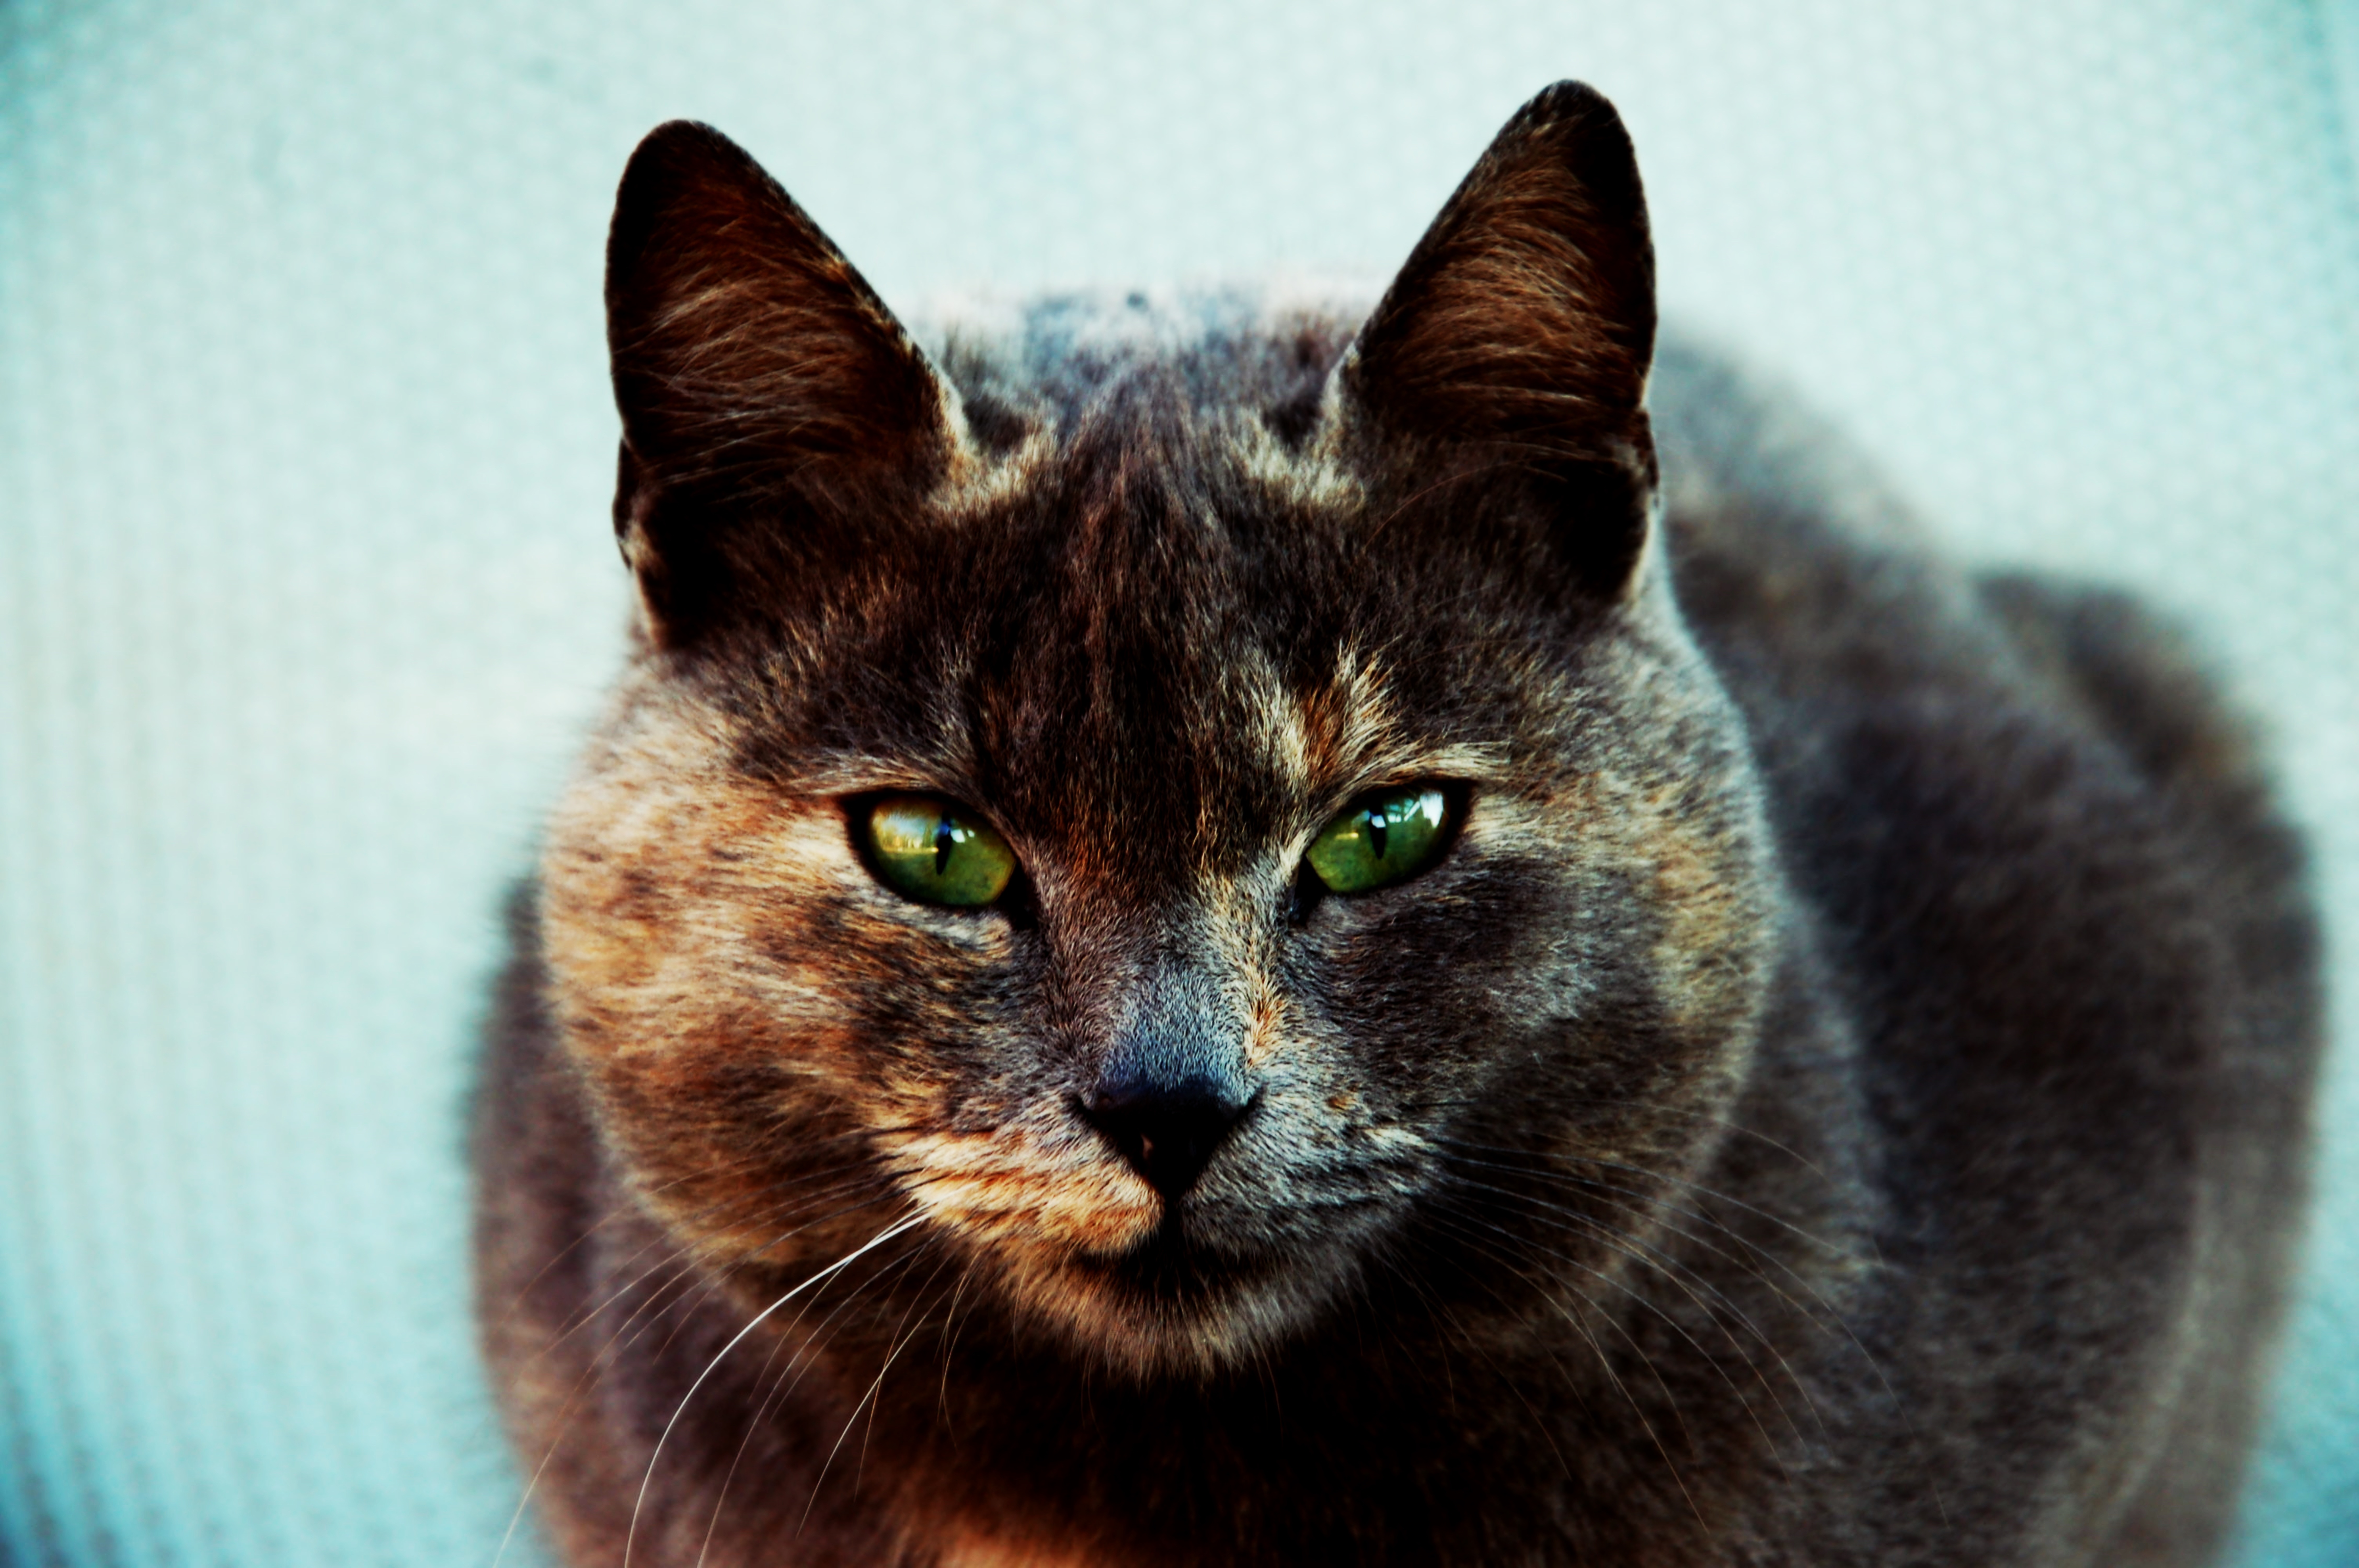
kitten, cat, mammal, fauna, close up, jam, nose, whiskers, snout, eye, vertebrate, green eye, small to medium sized cats, cat like mammal, carnivoran, domestic short haired cat